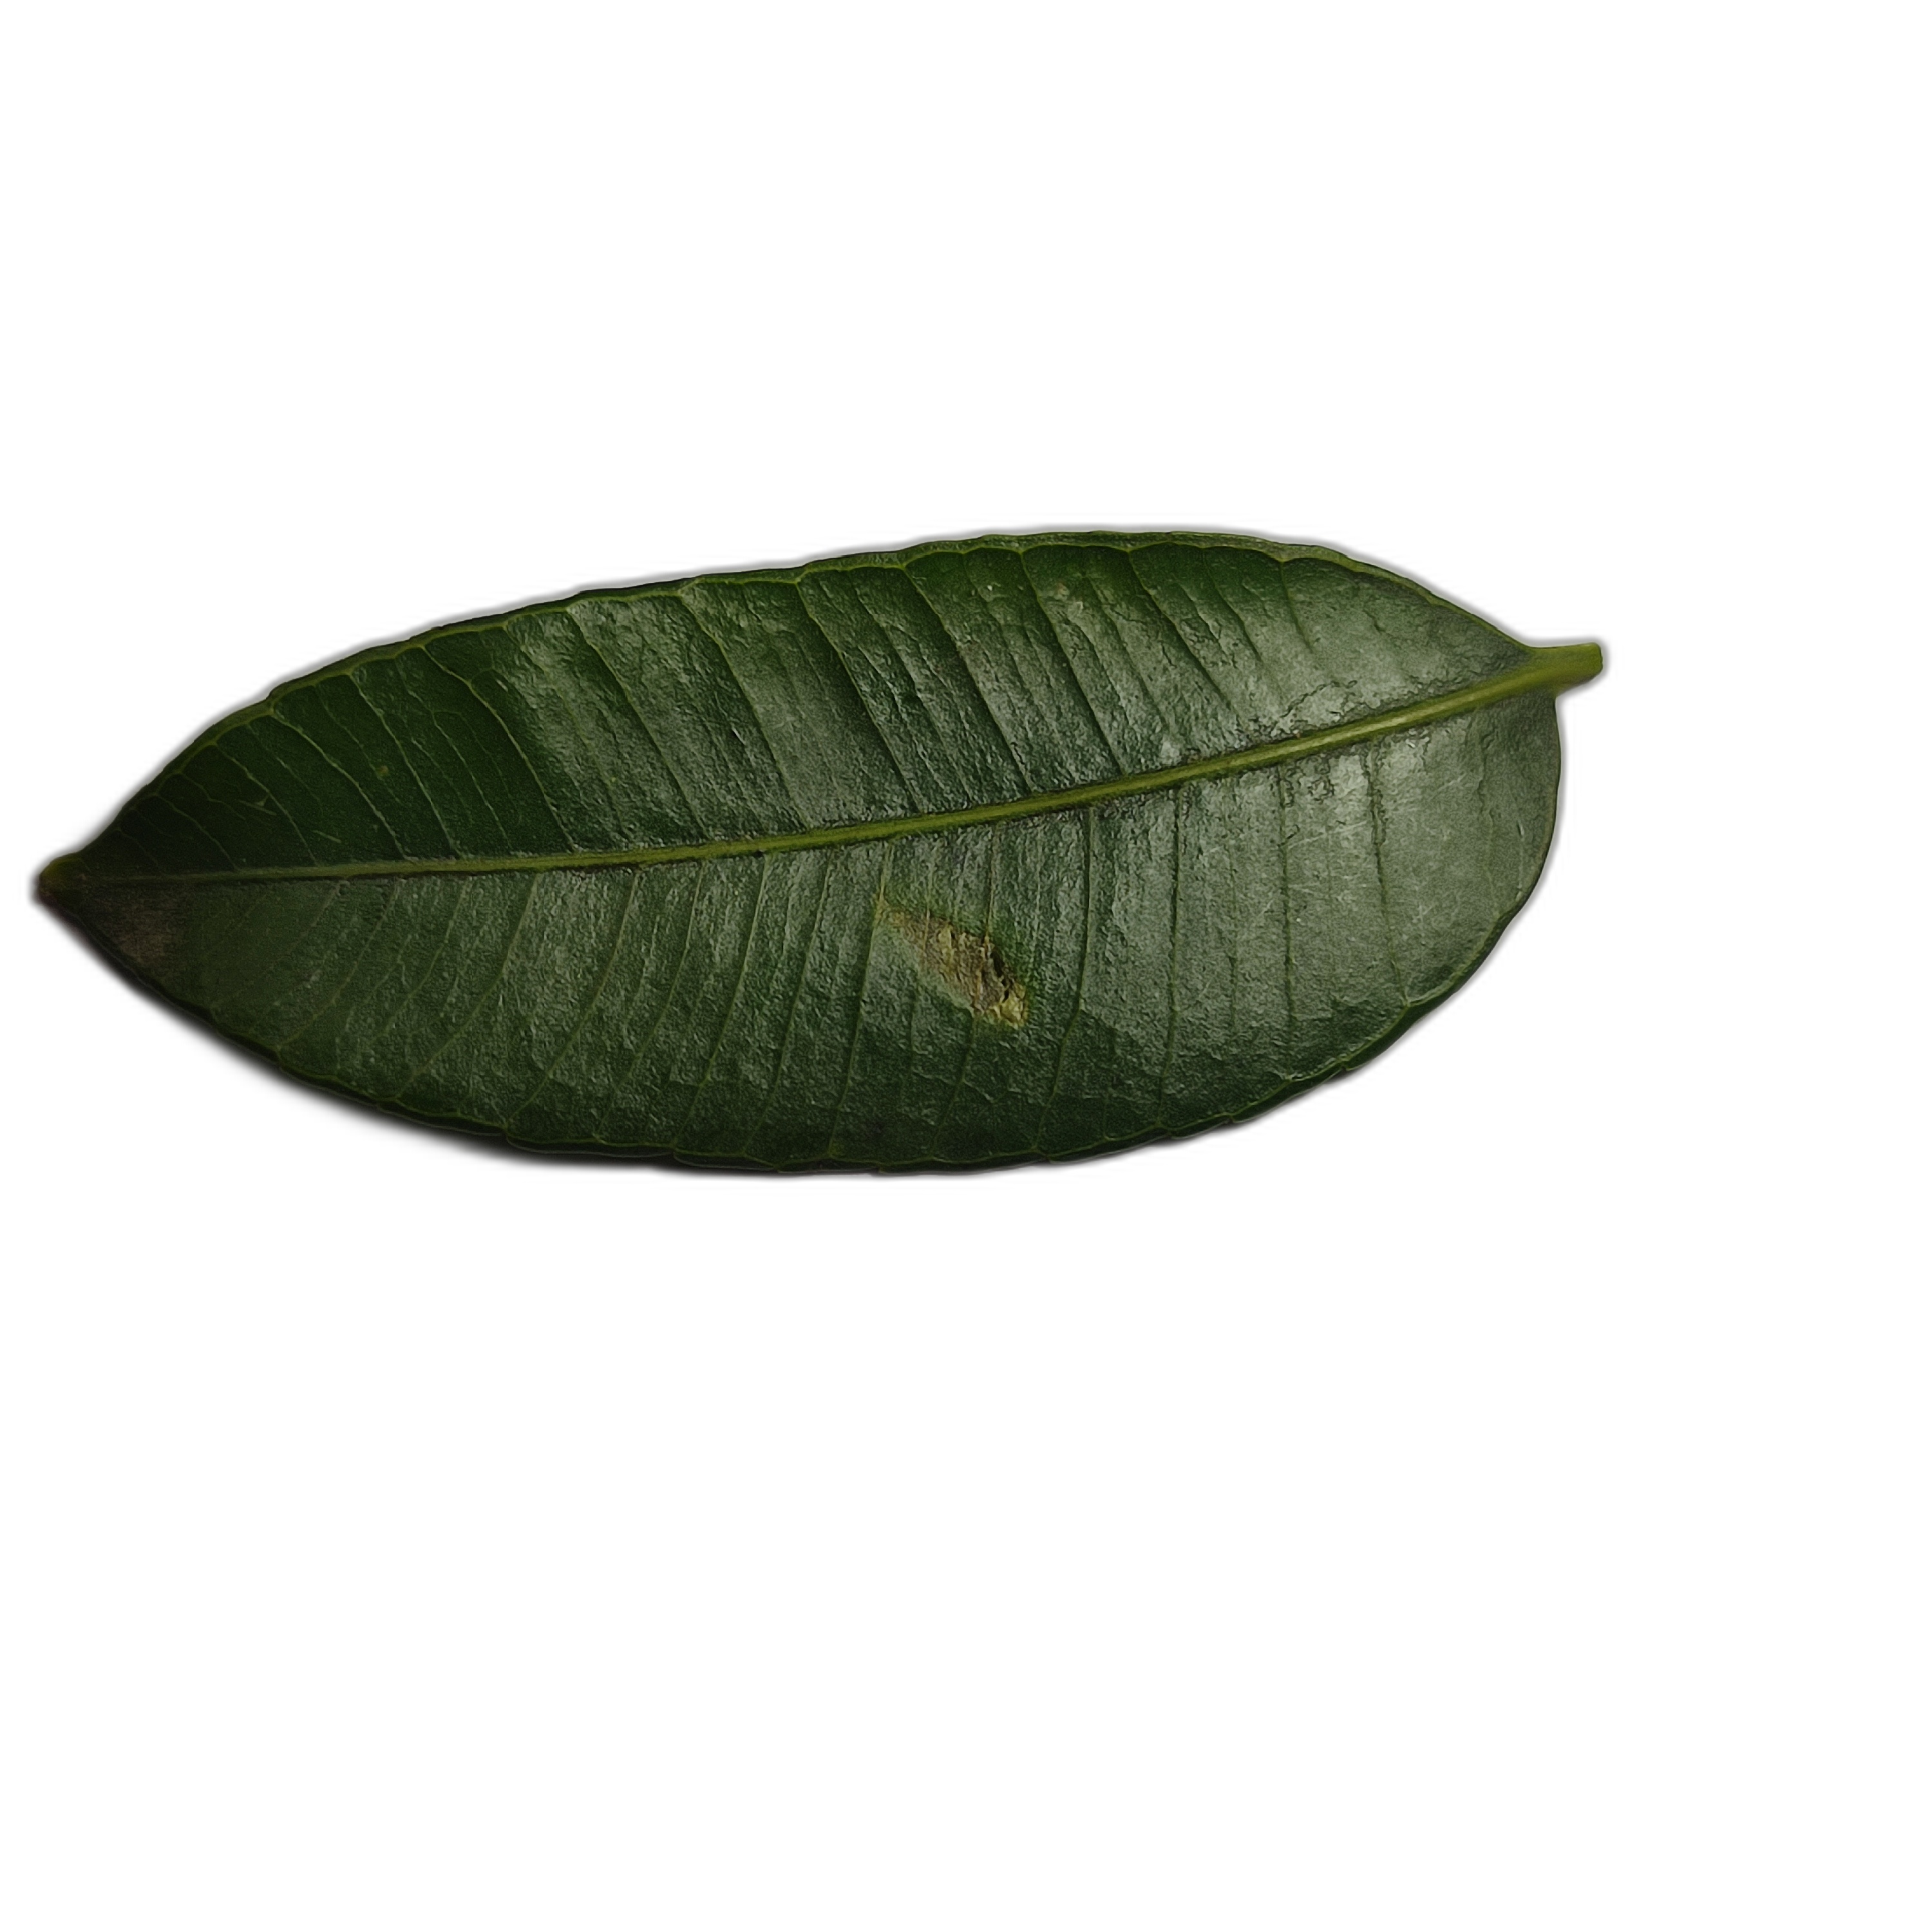
Label: healthy